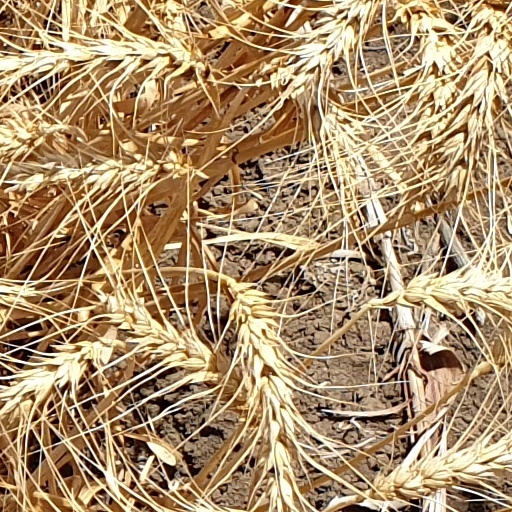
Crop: wheat